Marian Vayreda i Vila

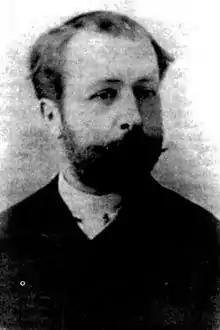

Marian Vayreda i Vila (1853-1903) was a Carlist soldier and activist, a painter and a Catalan writer. He is recognized as key representative of Catalan cultural renaissance of the late 19th century. He is particularly acknowledged for his 1904 novel, "", declared one of the best Catalan literary works of all time. Politically Vayreda is considered a typical case of an identity located in-between Carlism and emerging Spain's peripheral nationalisms.